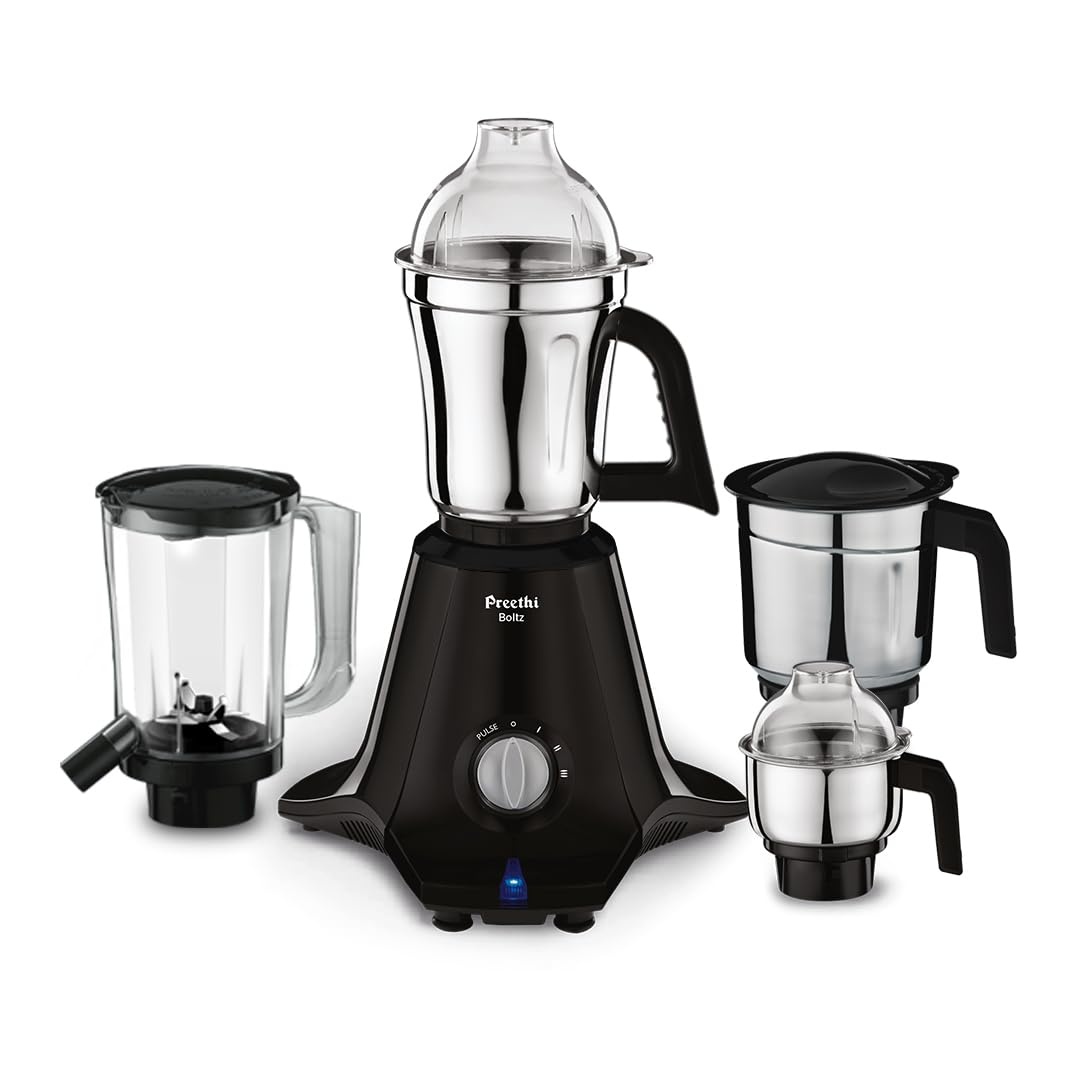
Preethi Boltz Mixer Grinder for Kitchen | 4 Jars 1000 Watts Mixie| 3 Stainless Steel Jar & 1 Blender Jar for Milkshake,Smoothie,Puree - Black (MG-288)
Product Overview Brand: Preethi Colour: Black Product Dimensions: 47.5D x 33W x 37H Centimeters Blade Material: Stainless Steel Special Feature: Adjustable Speed Control, Anti-Skid, Auto Shut Off, Overheat Protection, Overload Protection Capacity: 1.5 litres Controls Type: Knob Item Weight: 4700 Grams Model Name: Boltz Is Dishwasher Safe: Yes Product Features Superfine grinding in 90 seconds High torque SIGMA W2 1000W motor for fast & superior grinding performance. Cutting edge blade design : The unique blade design can easily cut through and grind tough ingredients, ensuring a smooth and consistent texture every time. 3D Air cooling technology : This supports faster cooling of motor by effectively dissipating the hot air and thus prolongs motor life 2 Year Product Guarantee, Life long free Service - No Labour Charge Product Information Brand ‎Preethi Colour ‎Black Product Dimensions ‎47.5D x 33W x 37H Centimeters Blade Material ‎Stainless Steel Special Feature ‎Adjustable Speed Control, Anti-Skid, Auto Shut Off, Overheat Protection, Overload Protection Capacity ‎1.5 litres Controls Type ‎Knob Item Weight ‎4700 Grams Model Name ‎Boltz Is Dishwasher Safe ‎Yes Container Material ‎Stainless Steel Manufacturer ‎Philips Domestic Appliances India Ltd., Versuni India Home Solutions Limited (Formerly known as Philips Domestic Appliances India Ltd.) Present R.S. No. 1526/1,2,3, Thaiyur B Village, Thiruporur Taluk, Chengalpattu District - 603103. Tamil Nadu, INDIA. PH- +91-44-6739 0100. Manufacture Year ‎2024 Manufacturer ‎Philips Domestic Appliances India Ltd. Country of Origin ‎India Item model number ‎MG-288 ASIN ‎B08N6DZ668 Manufacturer Philips Domestic Appliances India Ltd., Versuni India Home Solutions Limited (Formerly known as Philips Domestic Appliances India Ltd.) Present R.S. No. 1526/1,2,3, Thaiyur B Village, Thiruporur Taluk, Chengalpattu District - 603103. Tamil Nadu, INDIA. PH- +91-44-6739 0100. Packer Versuni India Home Solutions Limited (Formerly known as Philips Domestic Appliances India Ltd.) Present R.S. No. 1526/1,2,3, Thaiyur B Village, Thiruporur Taluk, Chengalpattu District - 603103. Tamil Nadu, INDIA. PH- +91-44-6739 0100. Item Weight 4 kg 700 g Net Quantity 1 Count Included Components Mixer Grinder Generic Name Mixer Grinder Best Sellers Rank
Brand: AMAN
Category: Home & Garden > Kitchen & Dining > Kitchen Appliances > Food Mixers & Blenders